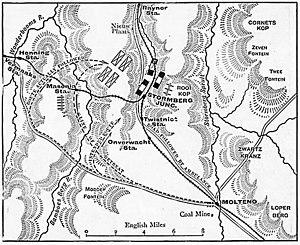
La bataille de Stormberg fut la première des défaites britanniques qui jalonnèrent la semaine noire, au cours de laquelle trois expéditions britanniques furent battues par les troupes boers irrégulières au cours de la Deuxième Guerre des Boers. Les deux défaites suivantes intervinrent lors de la bataille de Colenso et la bataille de Magersfontein.